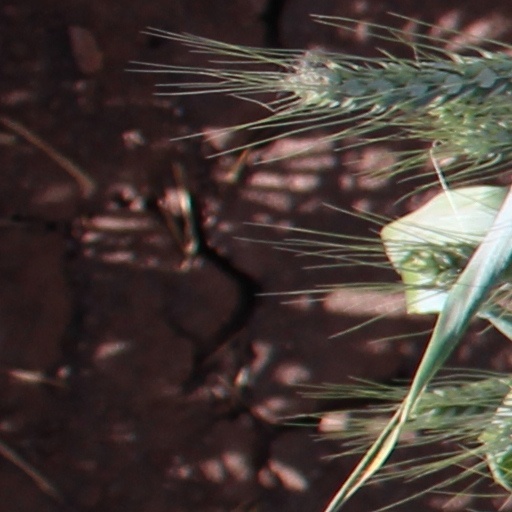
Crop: wheat